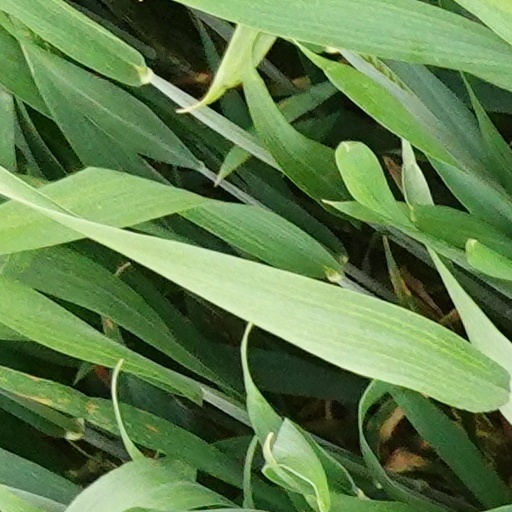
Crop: wheat